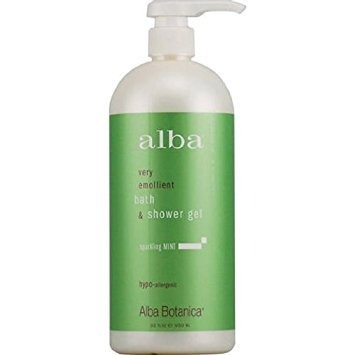
Item Name: Alba Botanica Bath&Shwr Gel Mint 32 Fz
Value: 32.0
Unit: Fl Oz

Price: 23.745